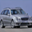
Label: automobile